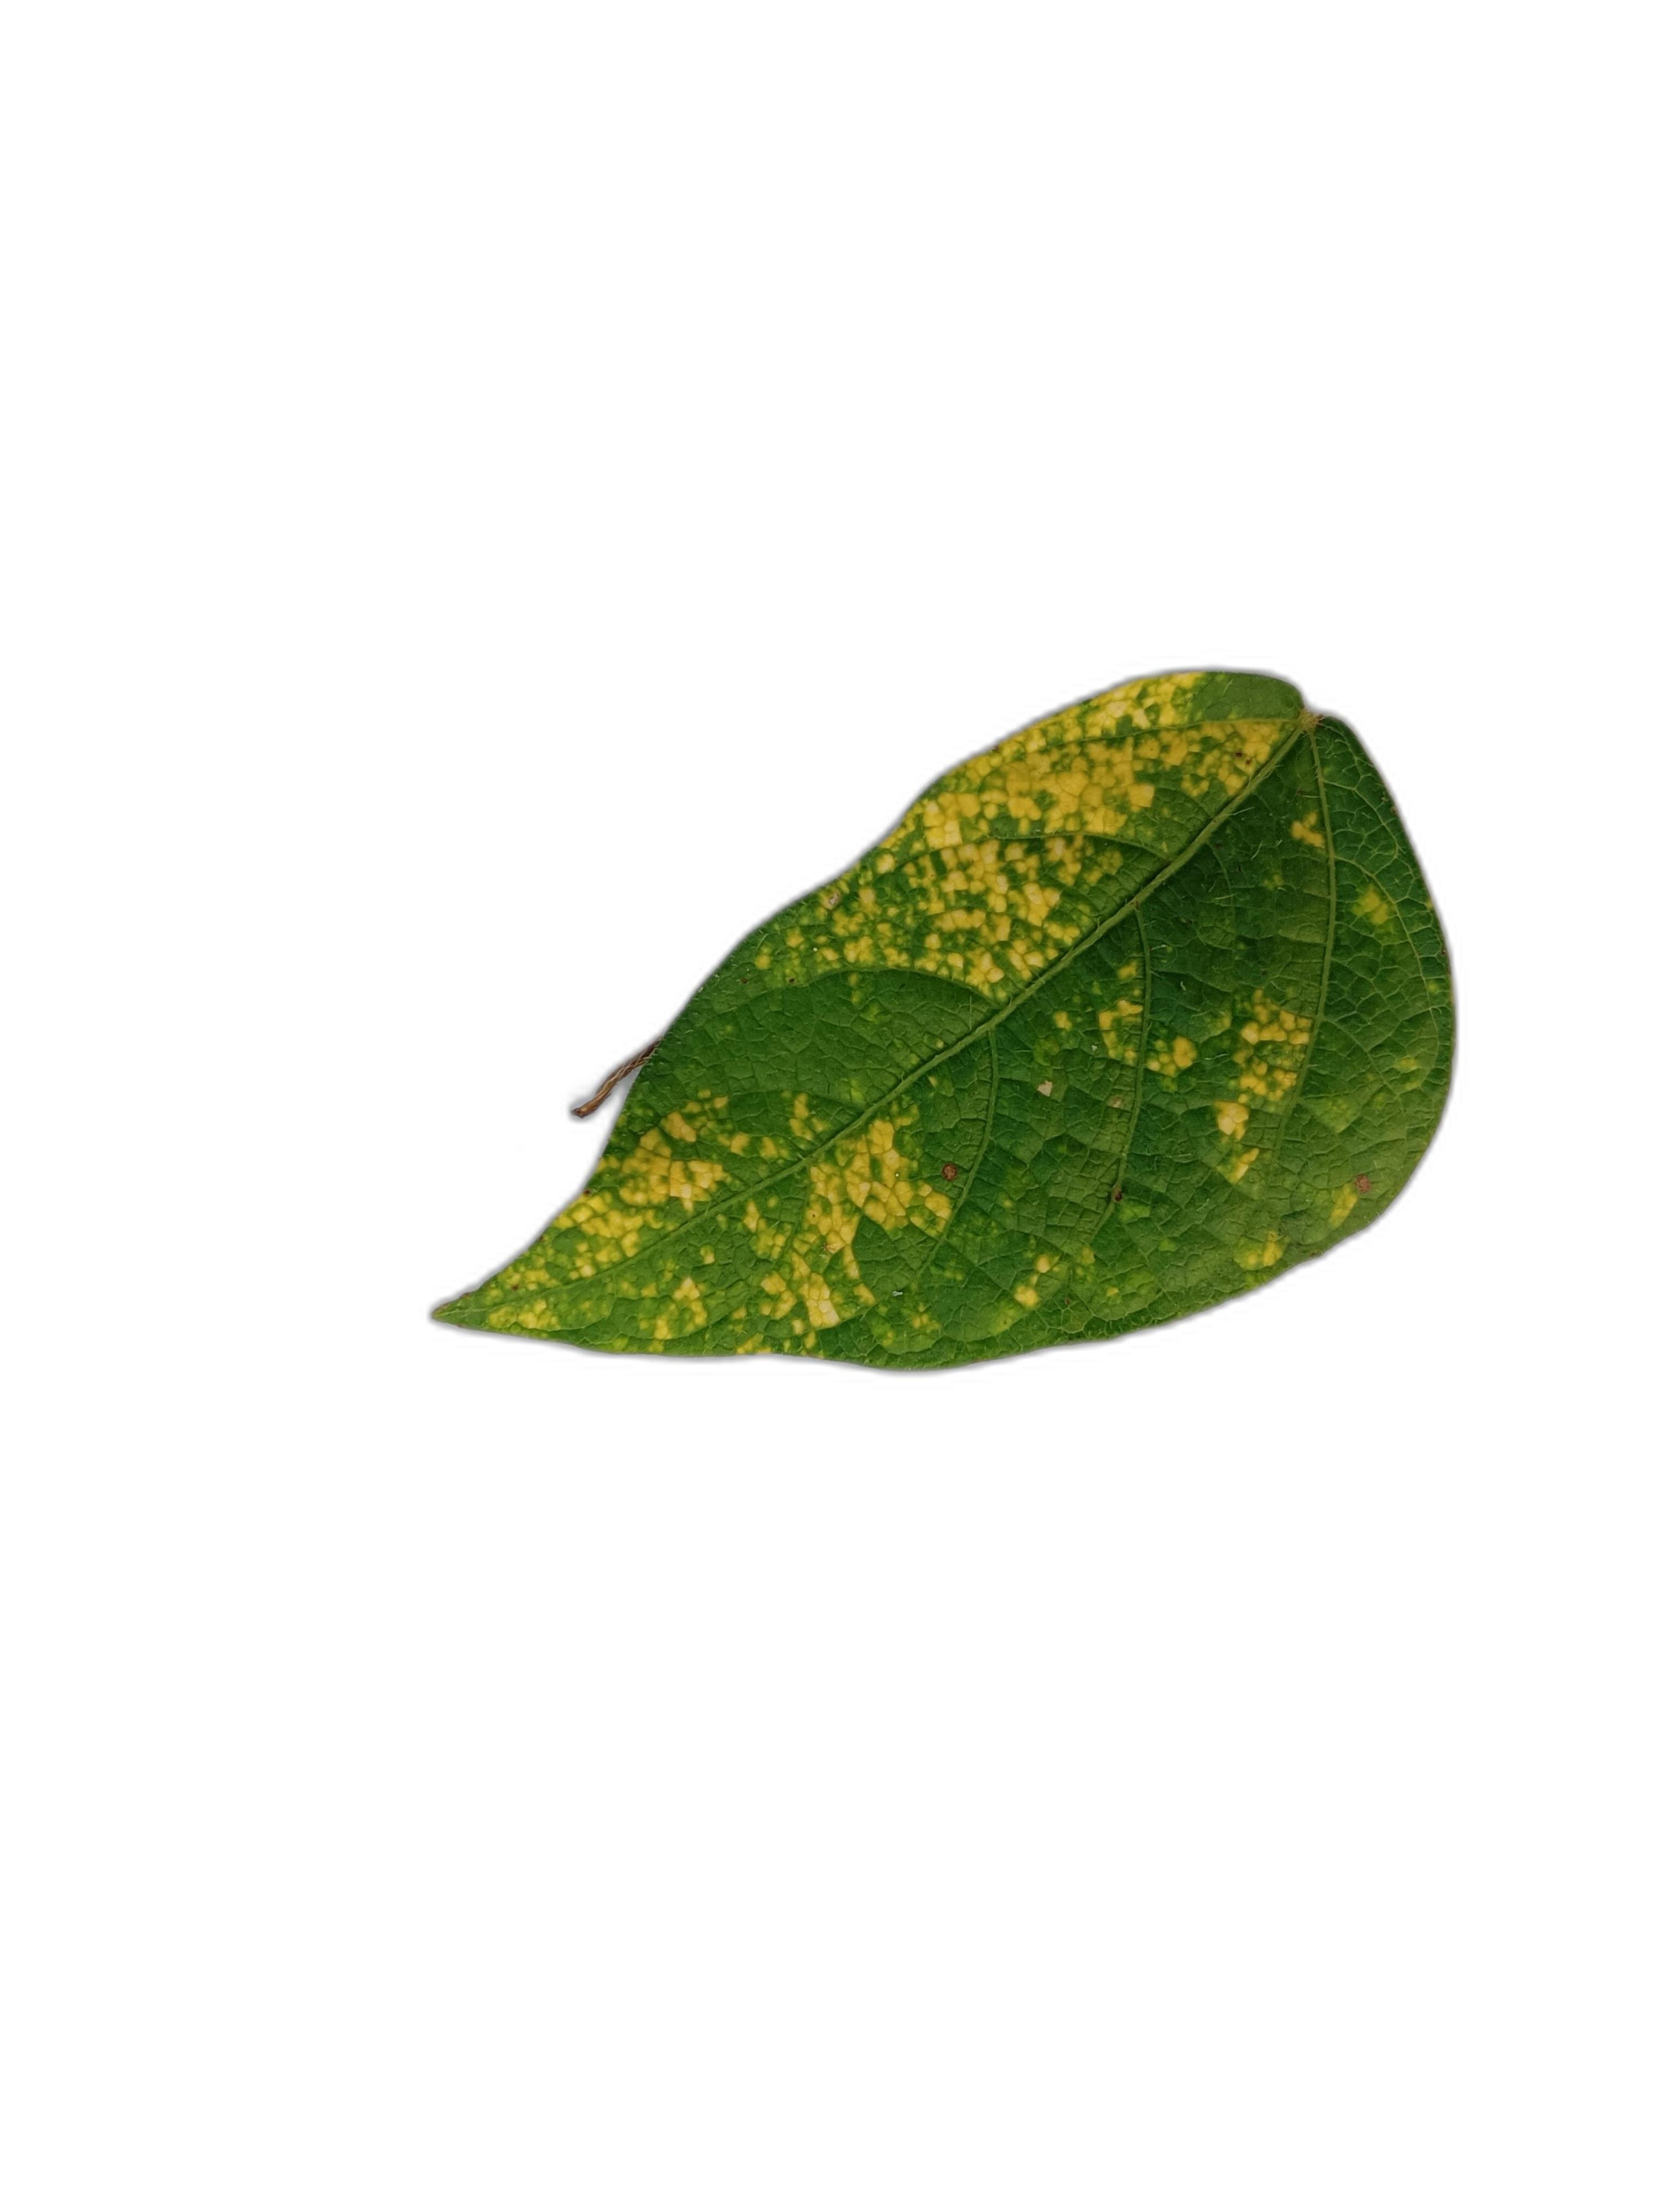
Label: Yellow Mosaic